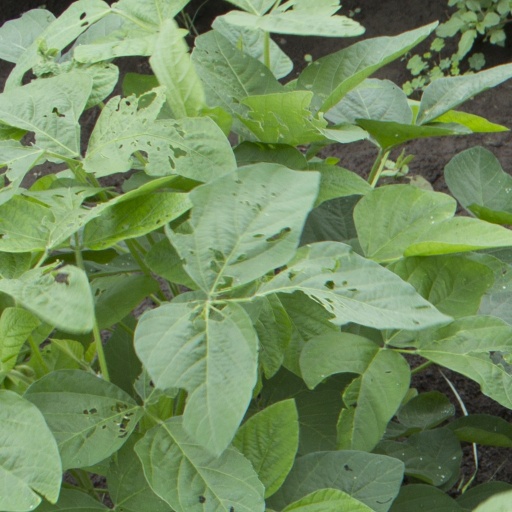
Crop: soybean